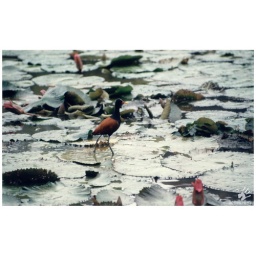
Jacana walking over water